Gallo-Roman culture

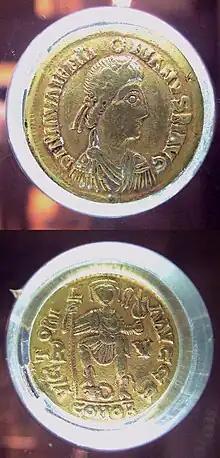
Northern Gaul "sou", 440–450, 4240mg. Hotel de la Monnaie.

Gaul was divided by Roman administration into three provinces, which were subdivided during the later 3rd-century reorganization under Diocletian, and divided between two dioceses, Galliae and Viennensis, under the Praetorian prefecture of Galliae. On the local level, it was composed of "civitates", which preserved, broadly speaking, the boundaries of the formerly-independent Gaulish tribes, which had been organised in large part on village structures, which retained some features in the Roman civic formulas that overlaid them.